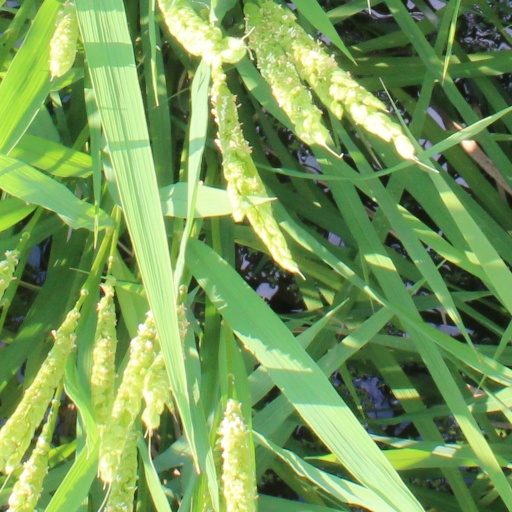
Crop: rice